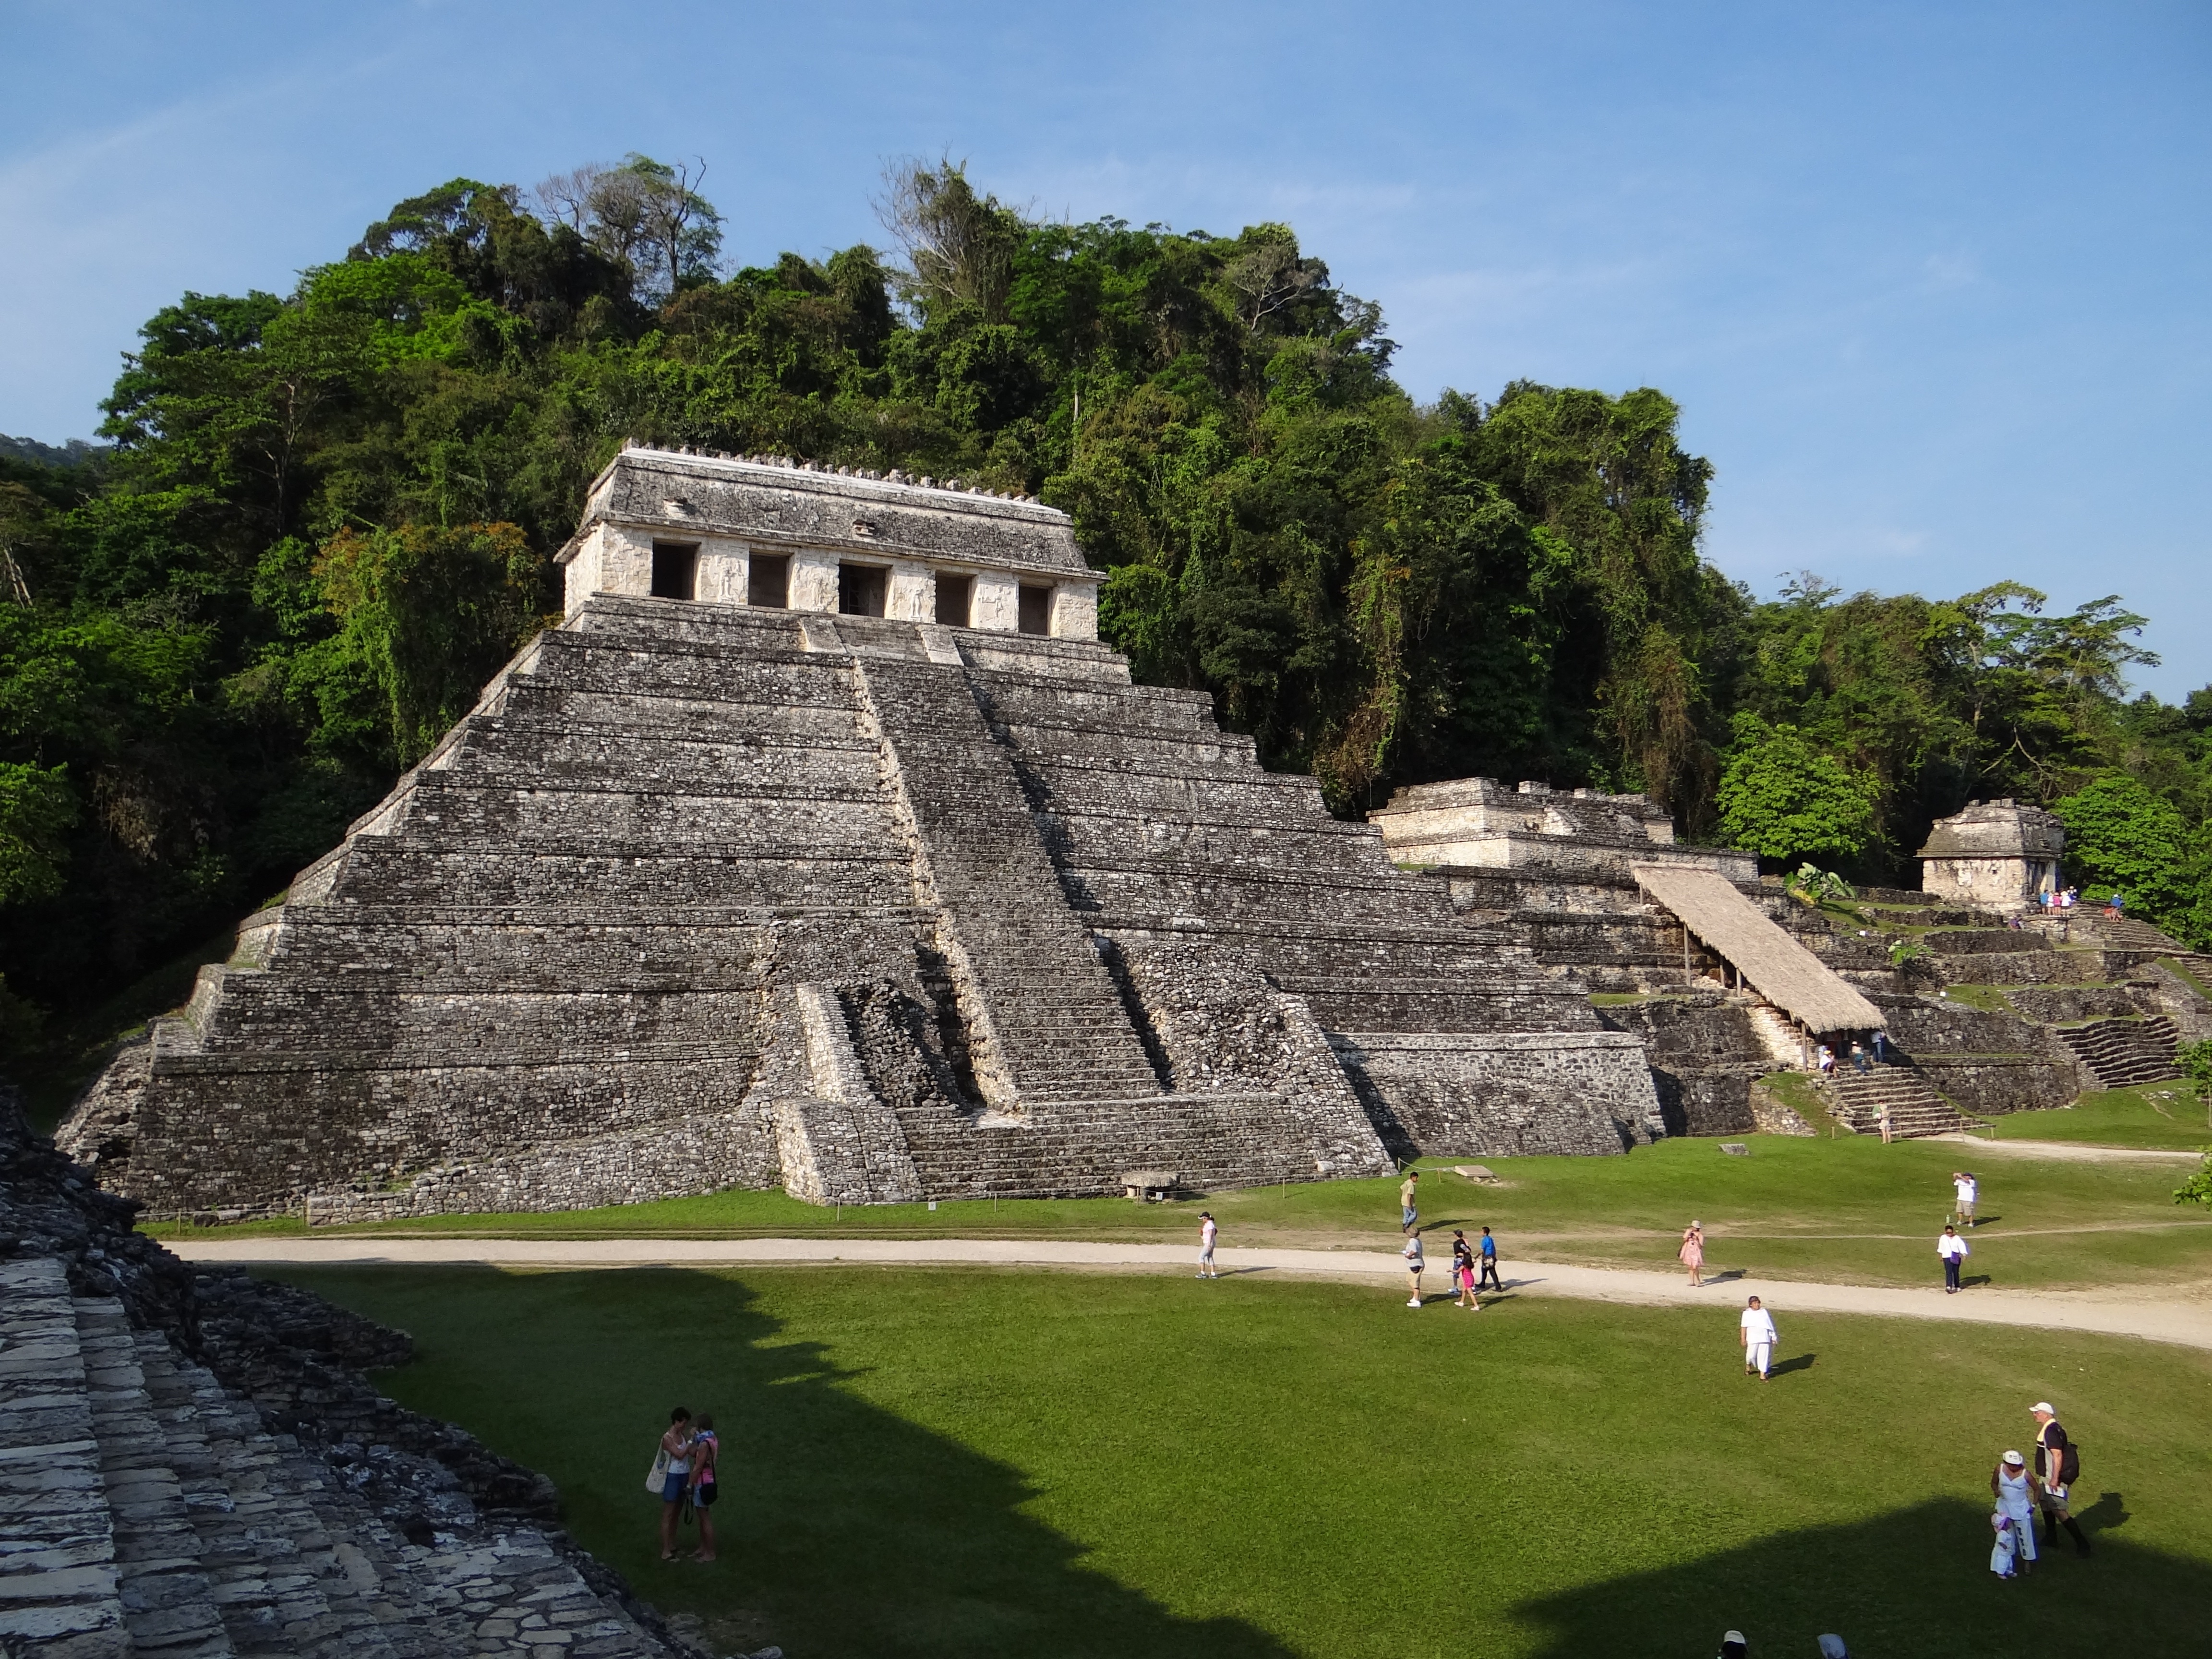
stone, monument, pyramid, ancient, landmark, fortification, ruin, mayan, amphitheatre, archaeology, temple, mexico, ruins, civilization, archeology, estate, mexican, maya, yucatan, archaeological, archaeological site, historic site, ancient history, maya civilization